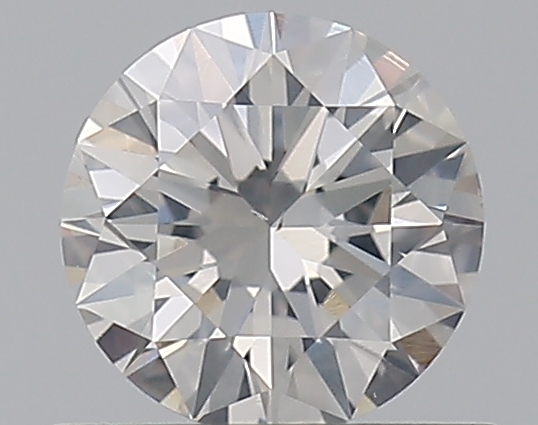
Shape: round
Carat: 0.5
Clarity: SI2
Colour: E
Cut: EX
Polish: EX
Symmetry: EX
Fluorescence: N
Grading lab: GIA
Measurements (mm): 5.13 x 5.16 x 3.11